Steyr-Puch Pinzgauer

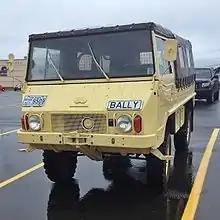
A Pinzgauer High-Mobility All-Terrain Vehicle

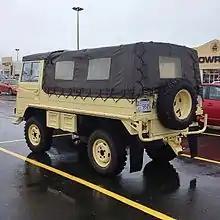
A Pinzgauer High-Mobility All-Terrain Vehicle

The original prototype was developed around 1969 and production began in 1971, as successor of the Steyr-Daimler-Puch Haflinger 700 AP 4×4 light military multi purpose offroad vehicle. The Pinzgauer first generation model (710, 712) was produced until 2000 by Steyr-Daimler-Puch in the city of Graz, Austria.